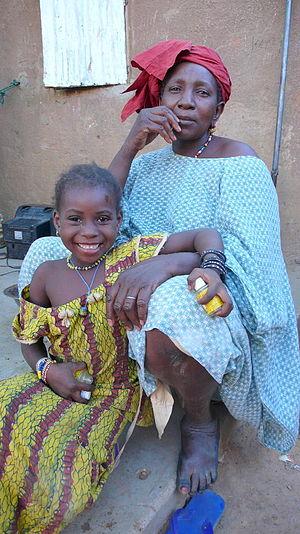
Une femme et une petite fille soninkées. Selibaby, Guidimakha, Mauritanie Slovenčina: Žena a dievča z etnika Soninké. Selibaby, Guidimakha, Mauritanie
Les Soninkés sont un peuple présent en Afrique de l'Ouest sahélienne, établi principalement au Mali le long de la frontière mauritanienne, ainsi qu'au Sénégal, en Mauritanie, en Gambie et en Guinée-Bissau. Ils font culturellement partie du groupe mandé de par leur langue, le soninké, mais forment un groupe ethnique à part entière.